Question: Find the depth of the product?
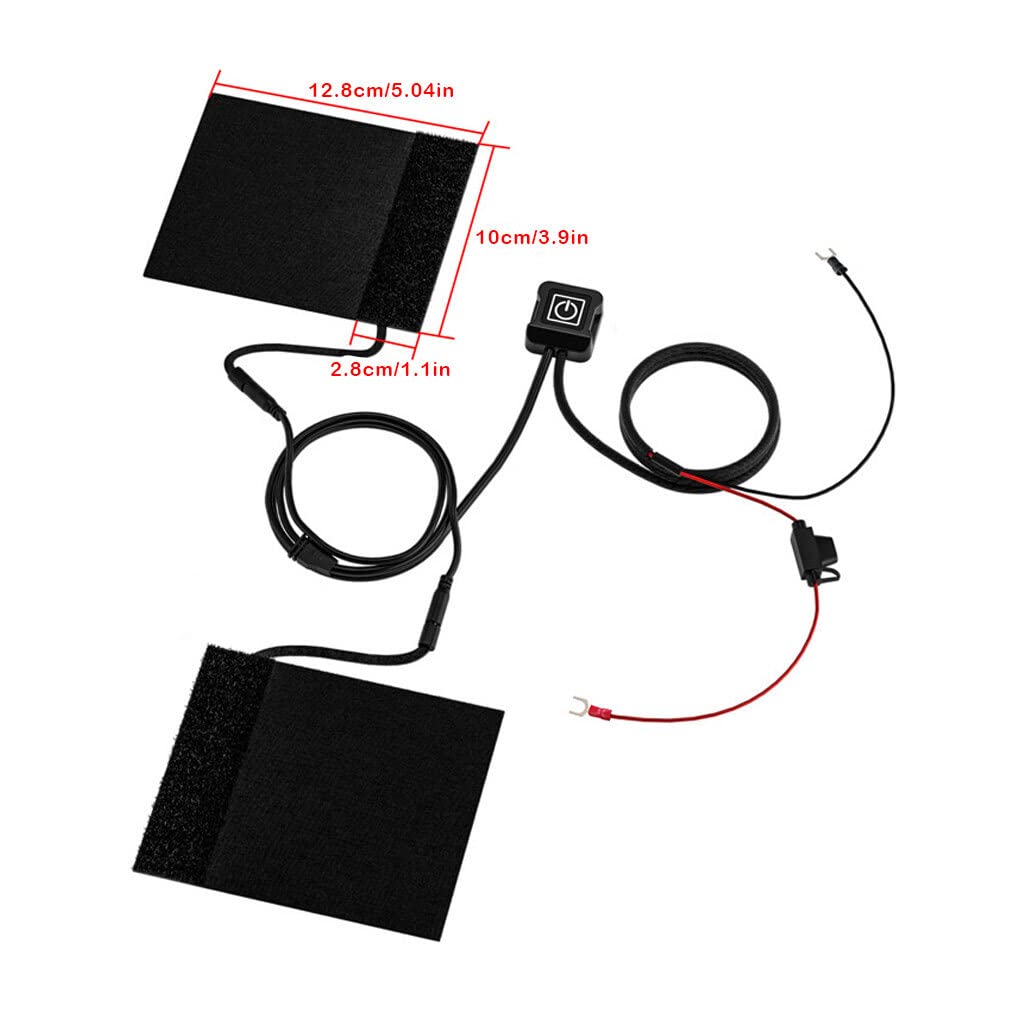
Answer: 12.8 centimetre